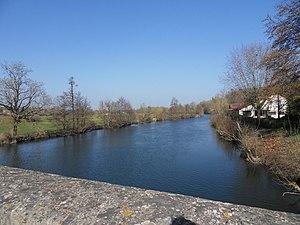
Faverney (Haute-Saône) - La Lanterne (Rivière). Vue depuis le pont des Bénédictins. Vue en amont du pont